Irina Starykh

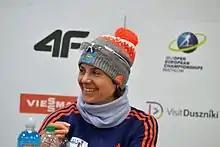
Open European Championships Biathlon 2017, Individual Women's race, held on January 25th.

She won the gold medal in the sprint competition at the 2013 European Championships.